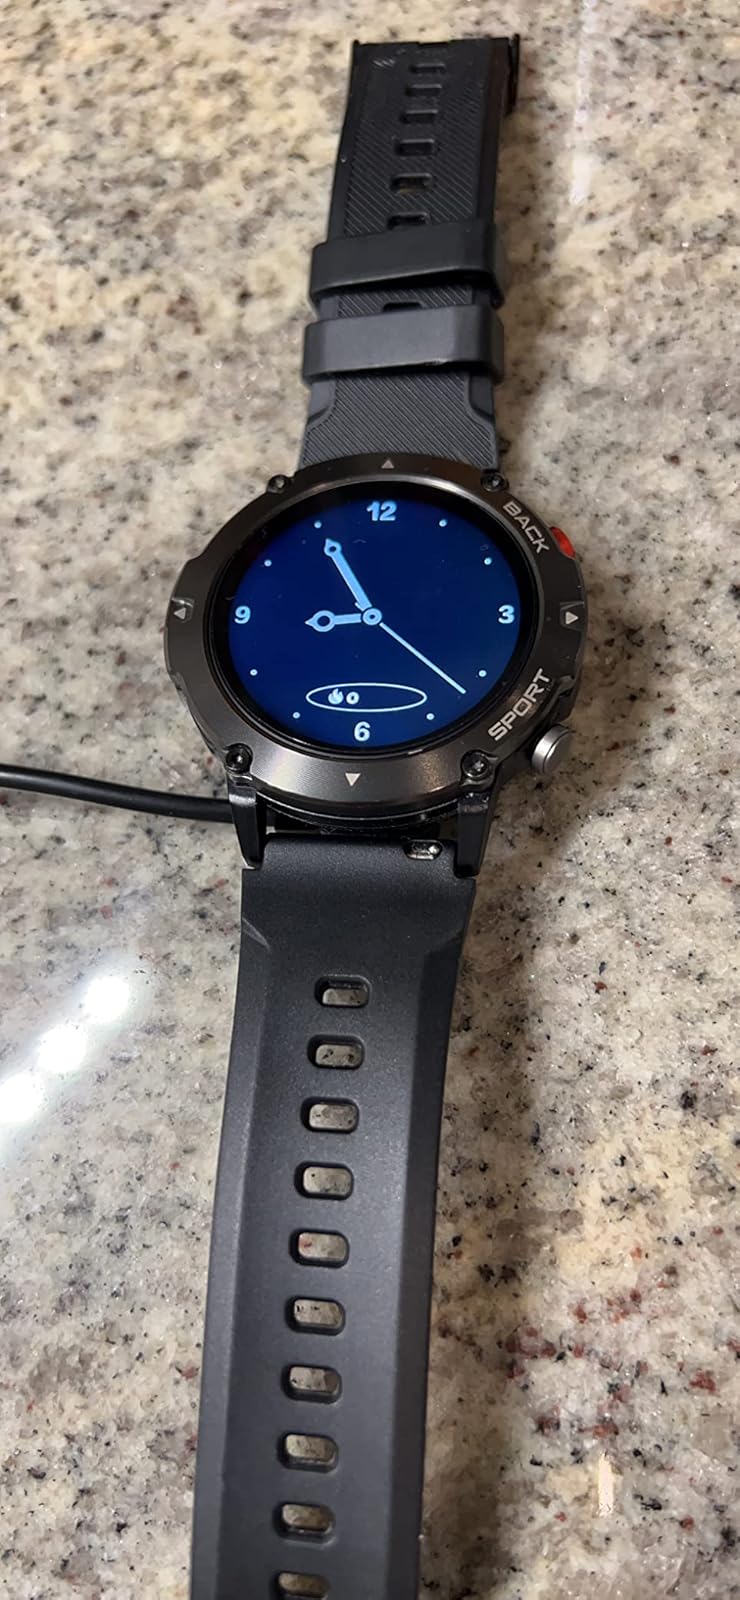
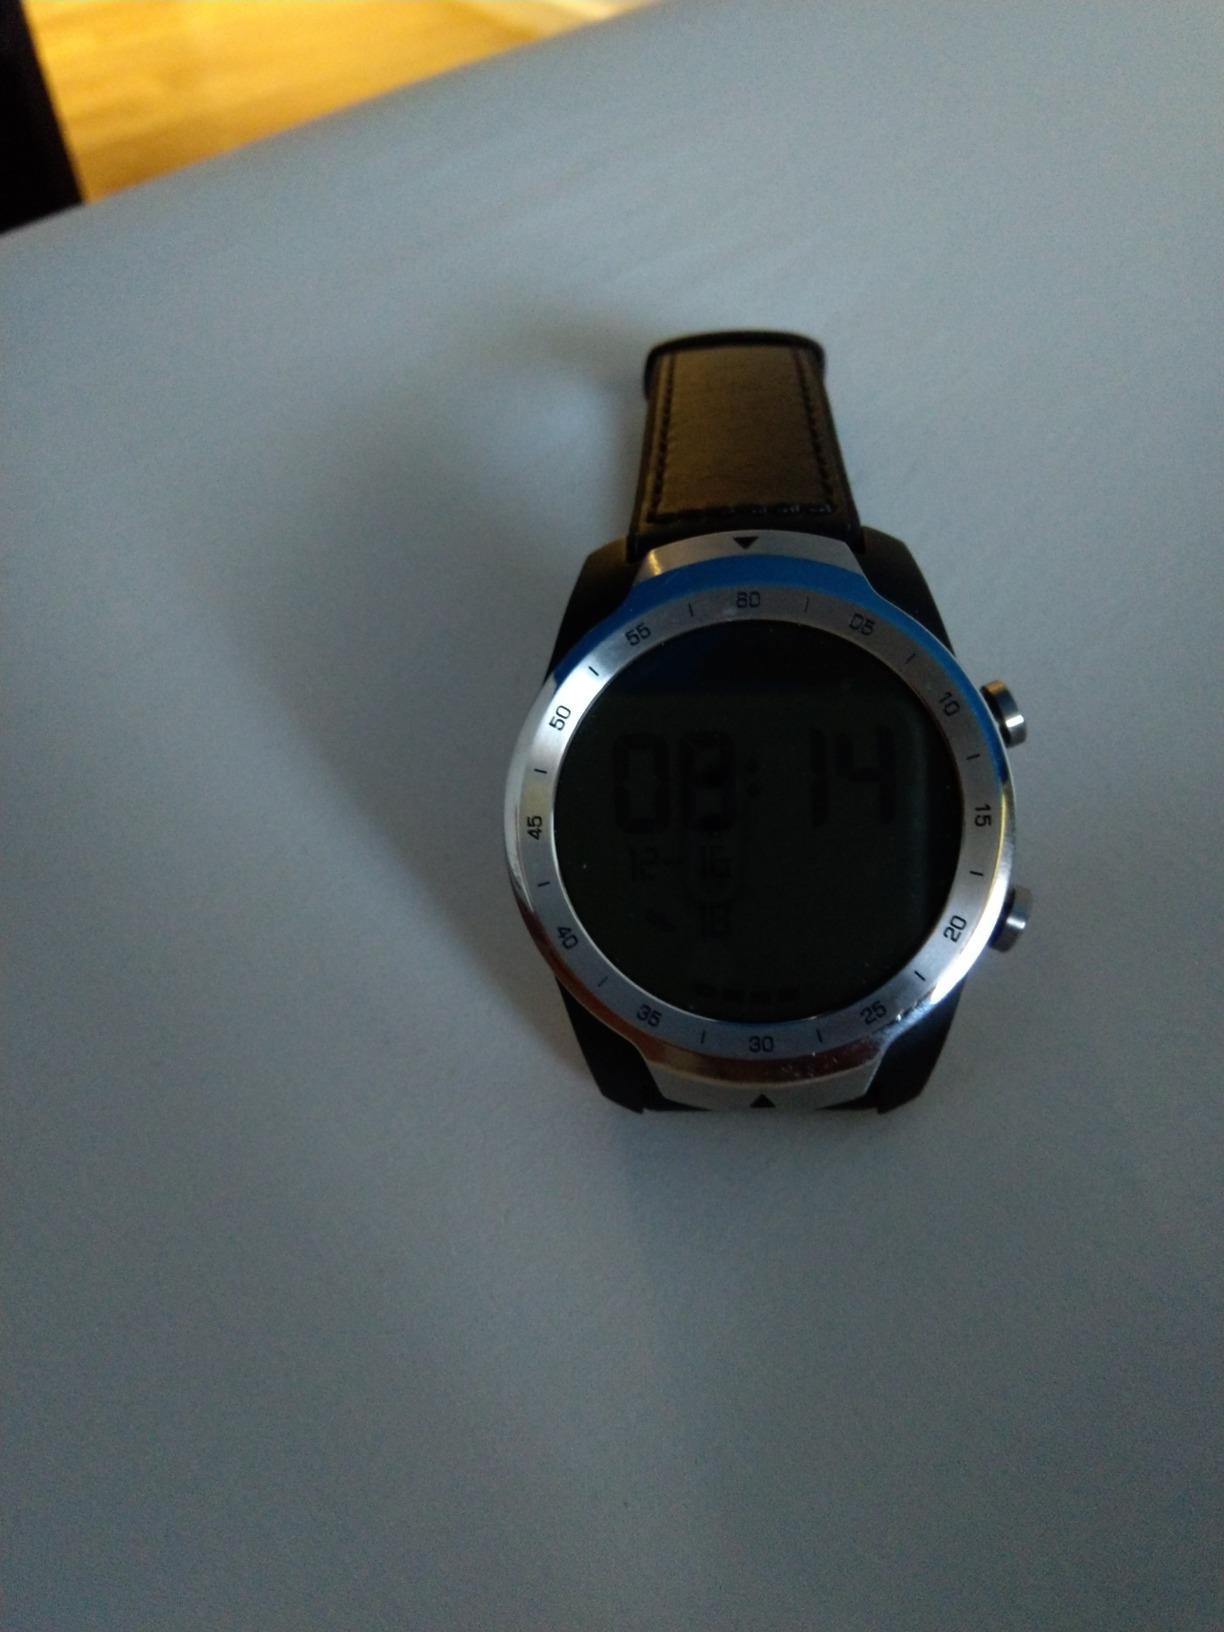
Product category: smartwatch
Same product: no